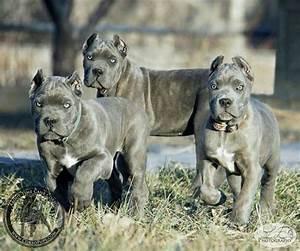
dog